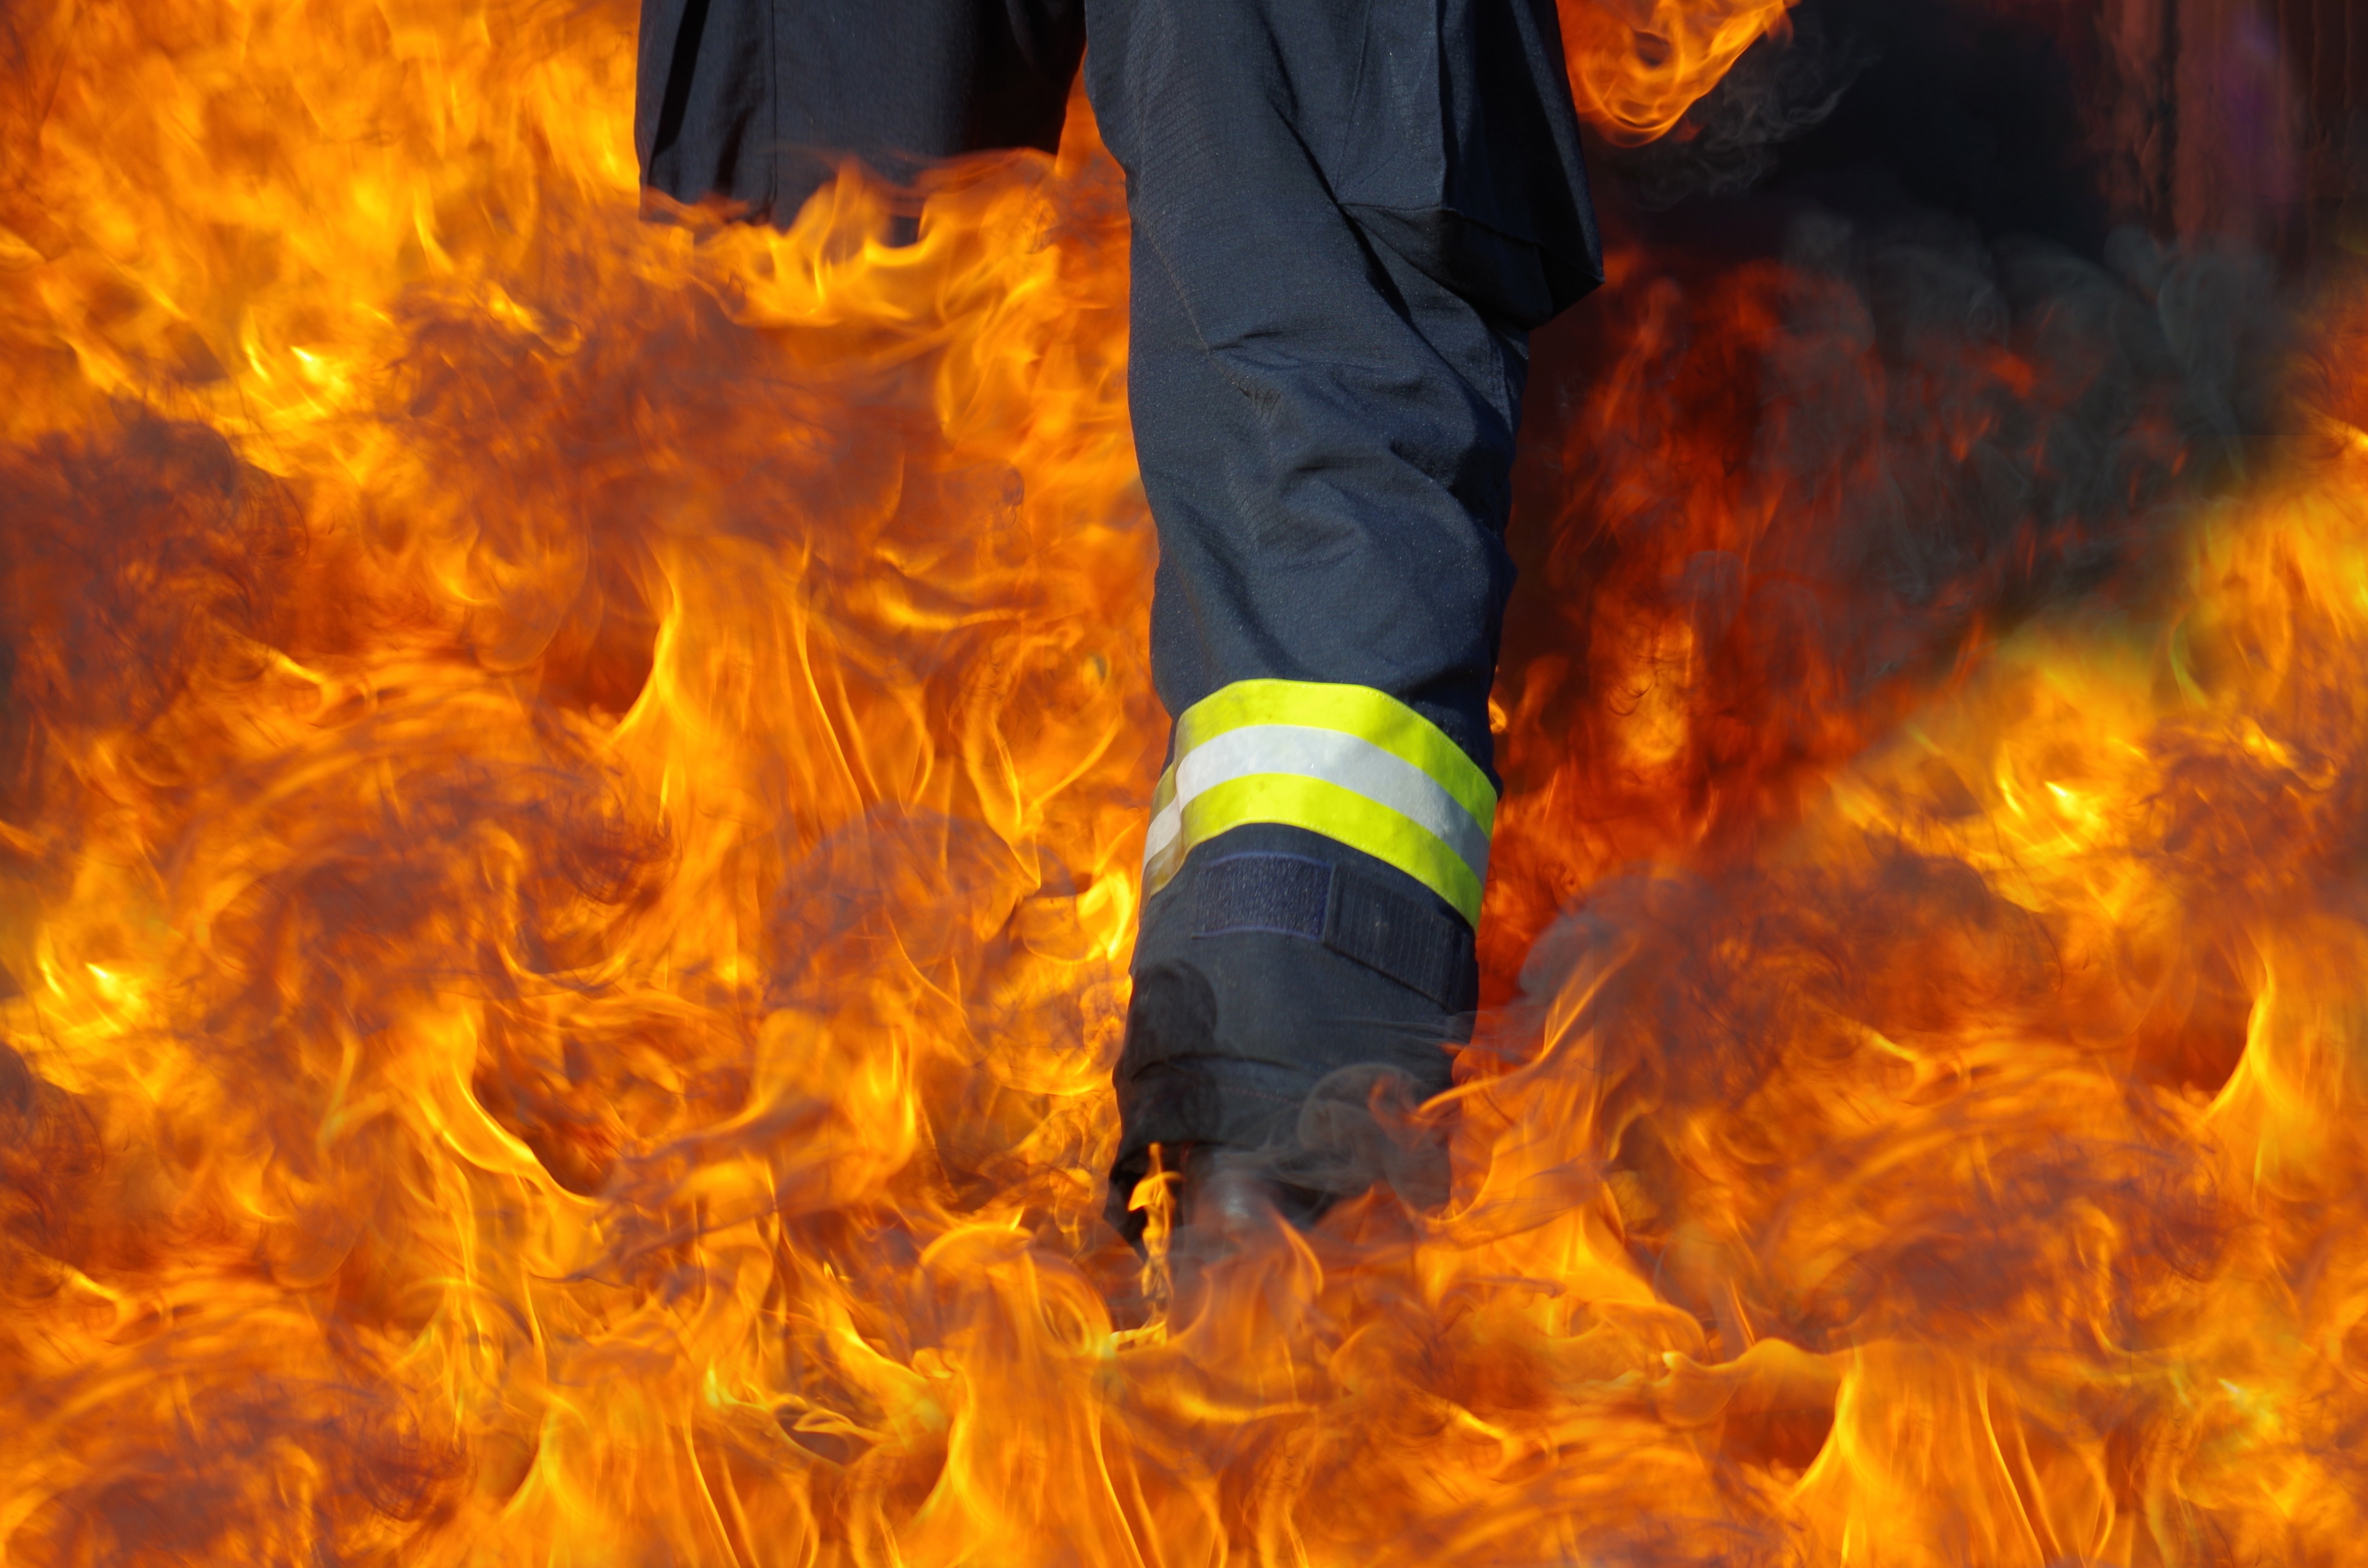
flame, fire, bonfire, hot, fireman, screenshot, to walk